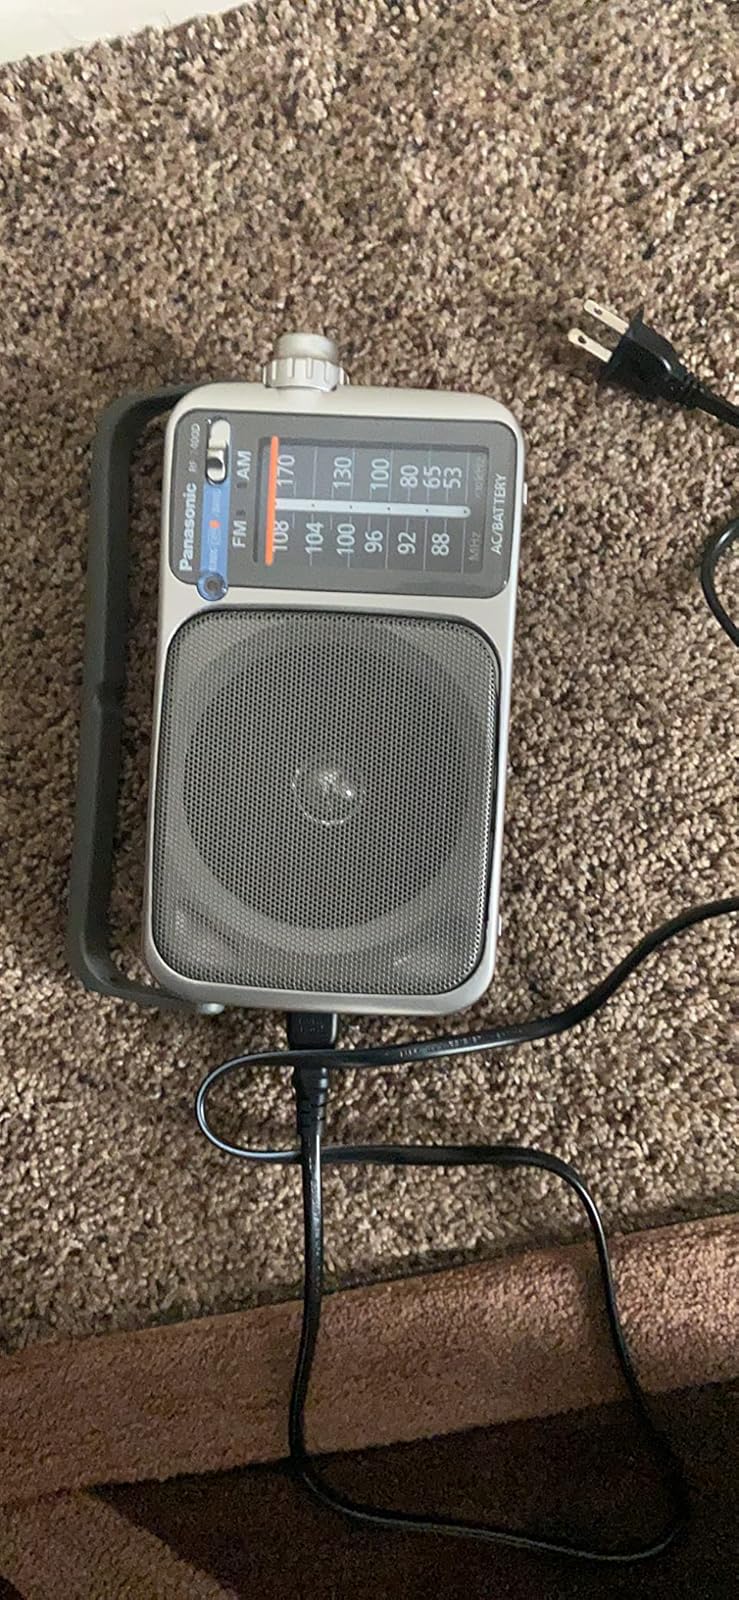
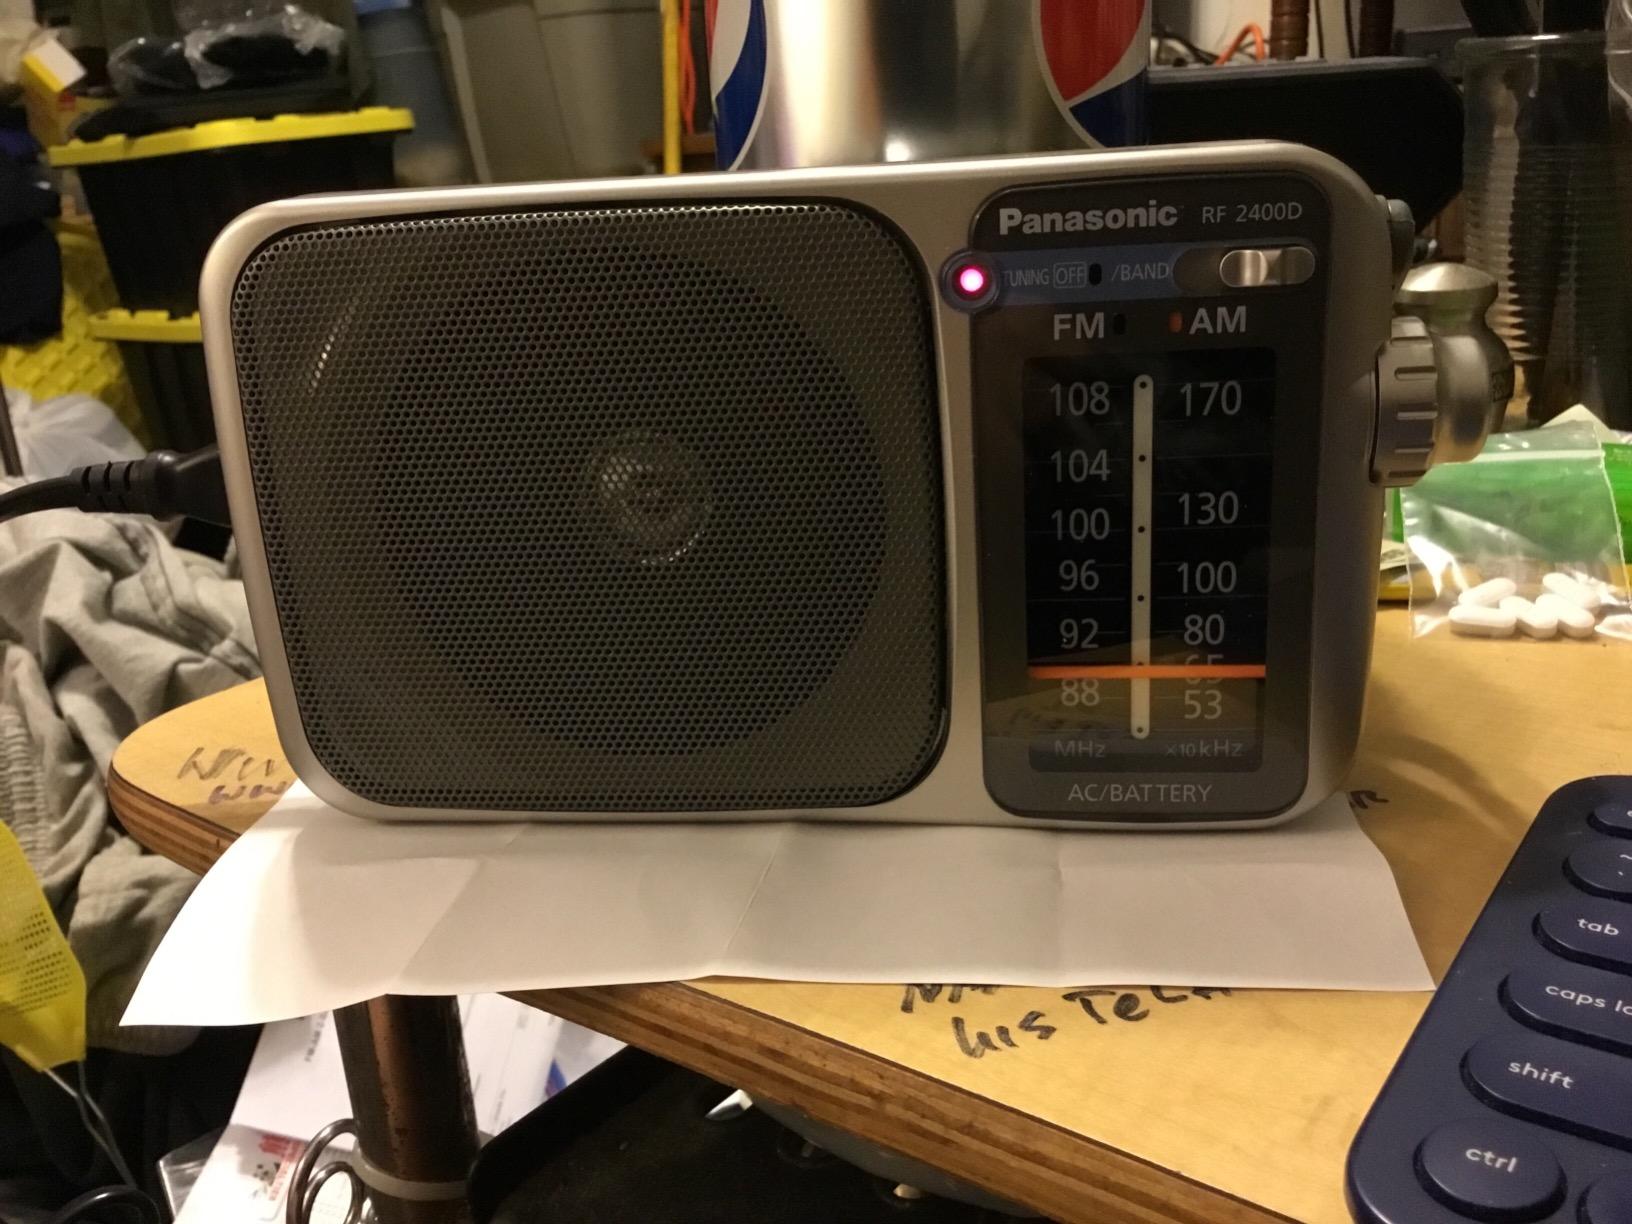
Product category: radio
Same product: yes